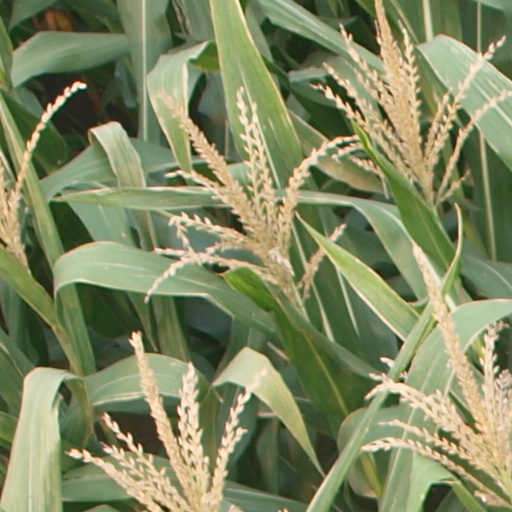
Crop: maize; corn